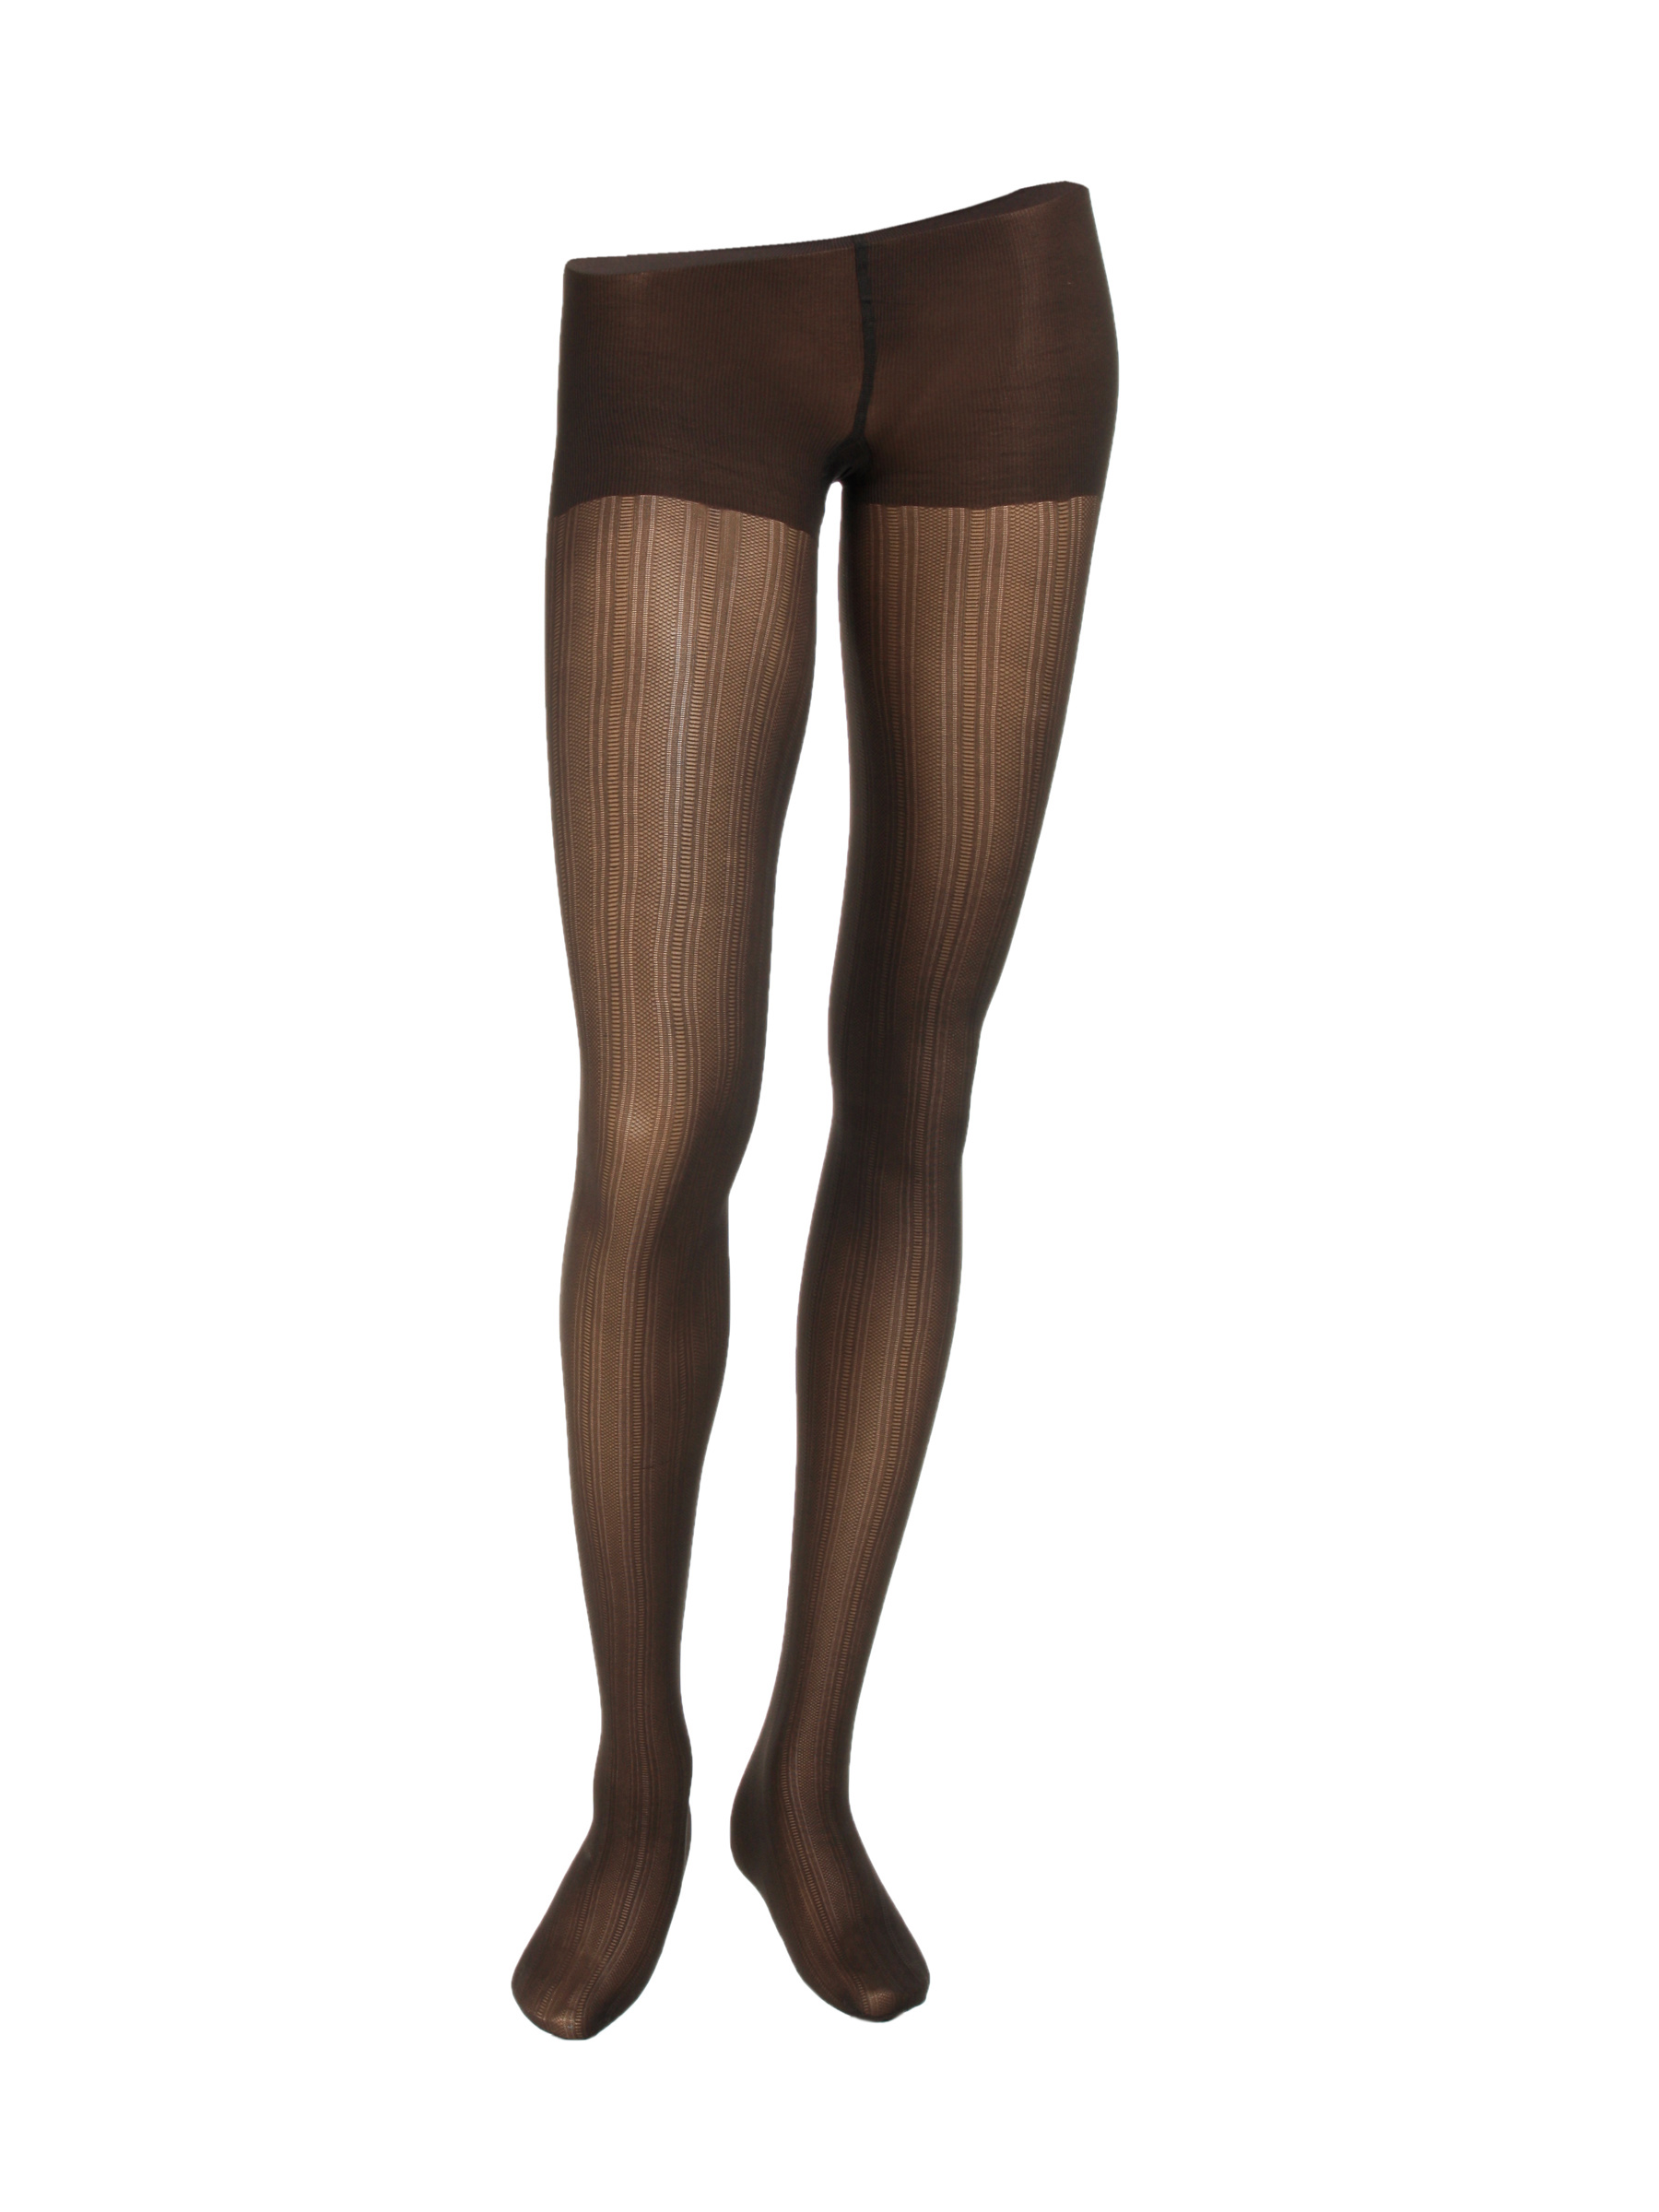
United Colors of Benetton Women Solid Black Stockings
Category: Apparel / Bottomwear / Stockings
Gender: Women
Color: Black
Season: Summer 2011
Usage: Casual